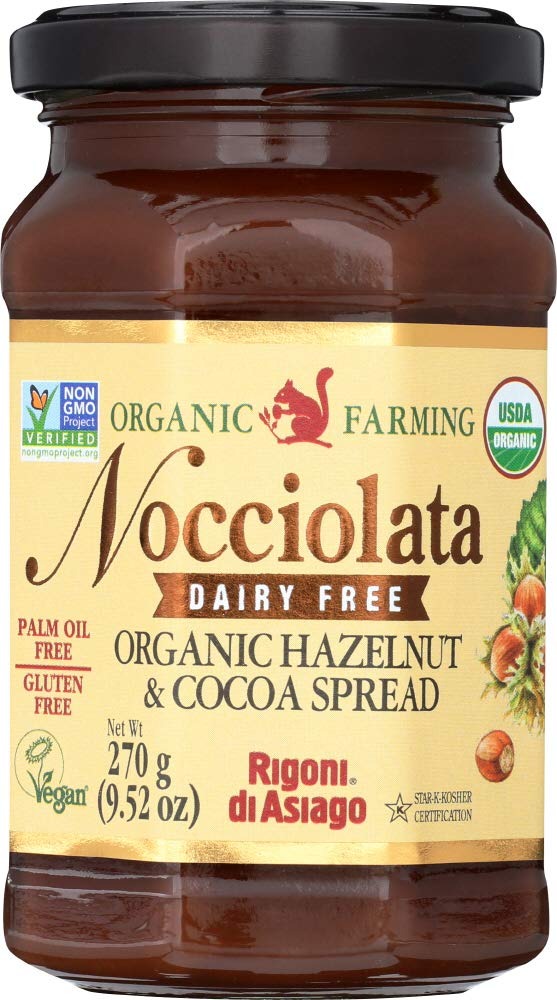
Item Name: Rigoni Di Asiago Nocciolata DAIRY FREE Organic Hazelnut & Cocoa Spread, 9.52 Ounce Jar (Hazelnut Cocoa, 2 Pack)
Value: 19.04
Unit: Ounce

Price: 32.96